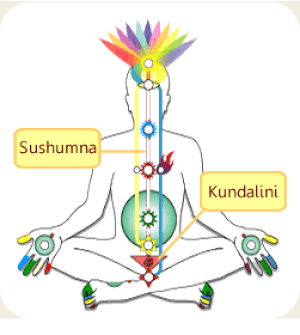
Kuṇḍalinī est un terme sanskrit lié au Yoga qui désigne une puissante énergie spirituelle lovée dans la base de la colonne vertébrale. Chez l'homme ordinaire, la kuṇḍalinī demeure dans un état dit "de repos", elle est "endormie" dans le chakra mūlādhāra, qui est la racine de Suṣumṇā et de toutes les nāḍī. A cet endroit est situé le triangle avec la base en haut et le sommet en bas, appelé Traipura qui est le siège de la kuṇḍalinī. La kuṇḍalinī est enroulée trois fois et demie autour du linga symbolique de Shiva. Lorsque la kuṇḍalinī est « éveillée », par un processus initiatique complexe et de nature tantrique, elle pénètre à l’intérieur de sushumnā et, au cours de son ascension, « perce » les différents « lotus » qui s’épanouissent à son passage. Le but de l'éveil kuṇḍalinī est de conduire à la réalisation du Soi. En s'éveillant, la kuṇḍalinī monte le long de la colonne vertébrale depuis l'os sacrum jusqu'à la fontanelle, progressant d'un des sept chakras à l'autre afin de les harmoniser un à un par l'intermédiaire du canal sushumna.